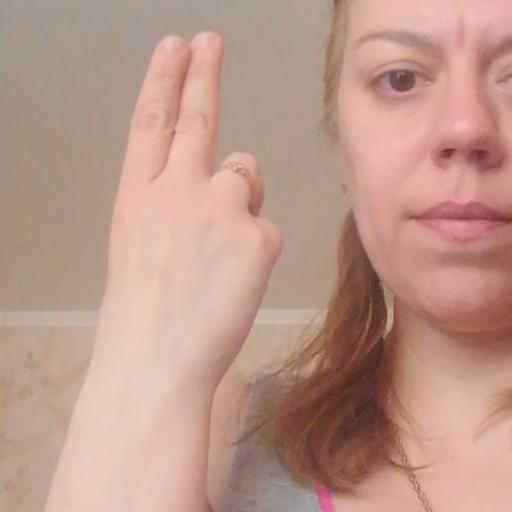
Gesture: two_up_inverted